Department of Library and Information Science, University of Delhi

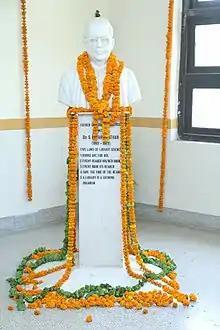
S. R. Ranganathan's bust at Department of Library and Information Science, University of Delhi

The library provides information on Library and Information Science books, journals, e-resources and useful websites. This library was set up as a part of the department in 1946 and has been fully computerized. The department library is having 18,500 of documents includes text books, M.Phil. Dissertations, M.L.I.Sc. Project reports, etc.